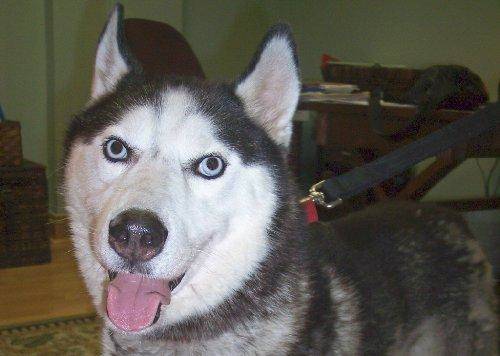
Label: dog